Tom Fennell

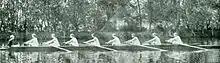
1895 Cornell varsity crew (Henley) on the Thames River; Fennell is fifth from the left

Fennell was inducted into Cornell Athletic Hall of Fame. Fennell was described as a "star" in three different sports while at Cornell: Football, Men's Crew, and Men's Track as well as being Heavyweight Champion in boxing. The Cornell Hall of Fame states that Fennell rowed on the 1895 crew that participated in England's Henley Regatta. During their second round race against Trinity Hall, Fennell fainted in the latter stages of the race and required medical attention. He was the center on the 1895 football team quarterbacked by Cornell's first All-American, Clint Wyckoff. Fennell was Penn State's first full-time head football coach and served in that capacity from 1904 to 1908, compiling a five-year record of 33-17-1, with his [19]06 team going 8-1-1. He gave up coaching to devote time to his law practice in Elmira, N.Y., and later served as a judge of the New York State Court of Claims, and as first deputy Attorney-General of New York.